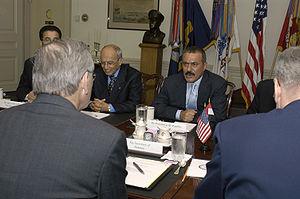
Ali Abdallah Saleh, né officiellement le 21 mars 1947 et mort assassiné le 4 décembre 2017, est un homme d'État yéménite.